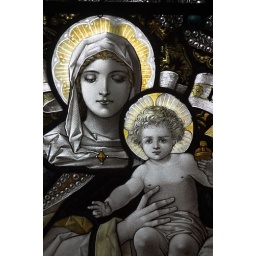
Stained glass window in a church at Penshurst Sussex UK